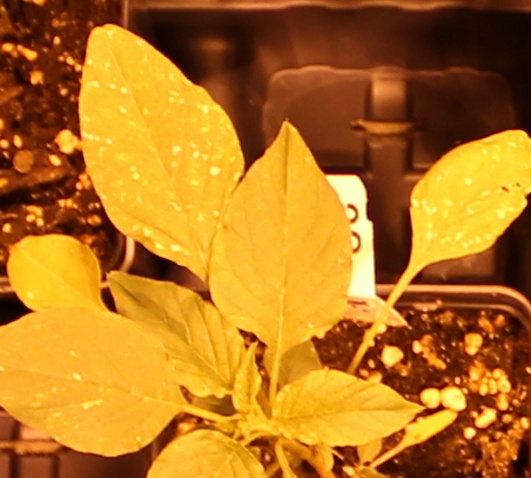
Label: Palmer Amaranth